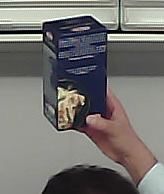
Product: barilla_lasagne